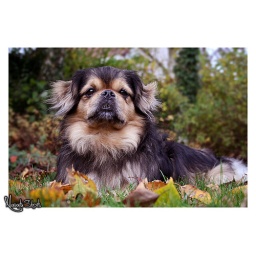
One of my cute dogs in our garden.Don't copy!